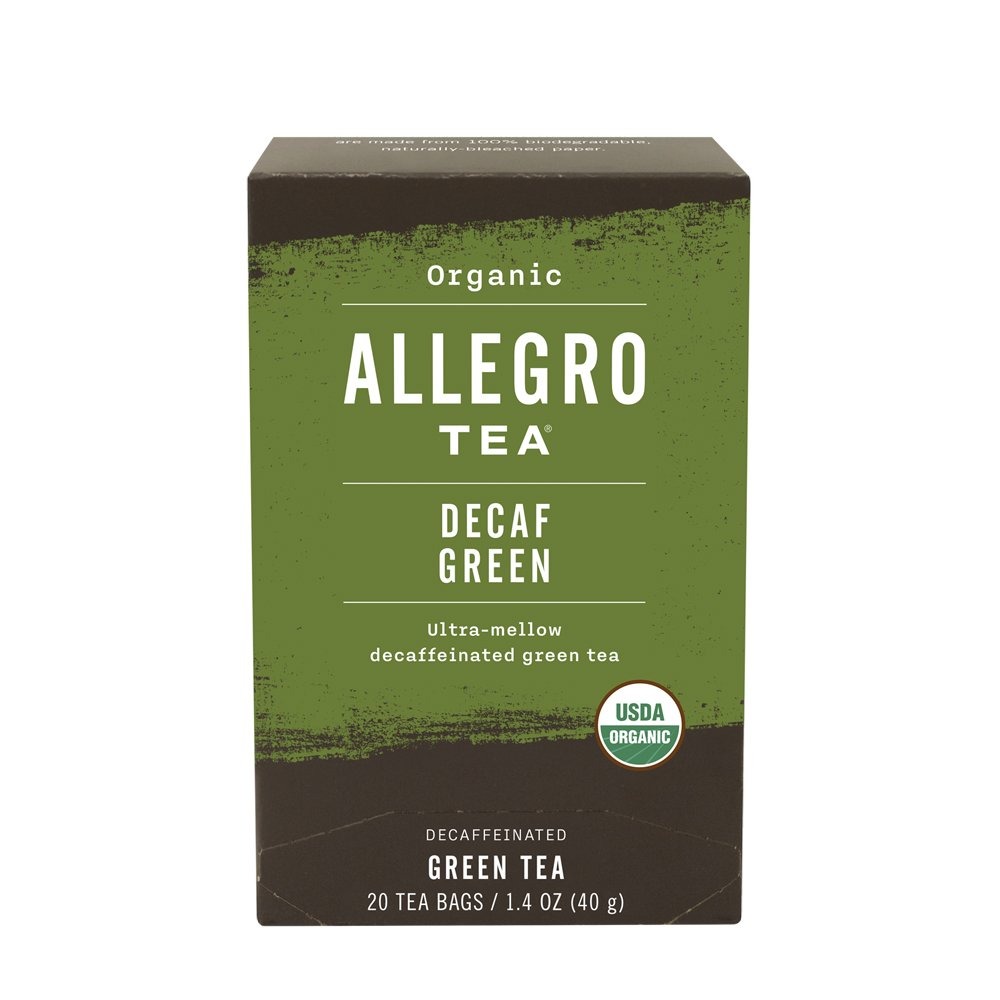
Item Name: Allegro Tea Organic Decaf Green Tea Bags, 20 Count
Bullet Point 1: Brought to you by Whole Foods Market
Bullet Point 2: 20 tea bags
Bullet Point 3: Ultra-mellow green tea
Bullet Point 4: Decaffeinated
Value: 20.0
Unit: count

Price: 17.92